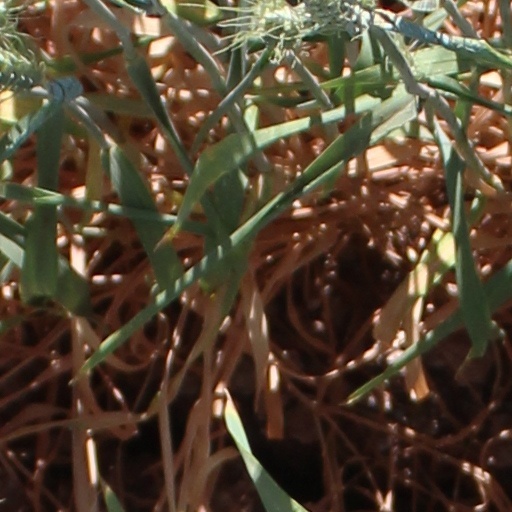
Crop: wheat